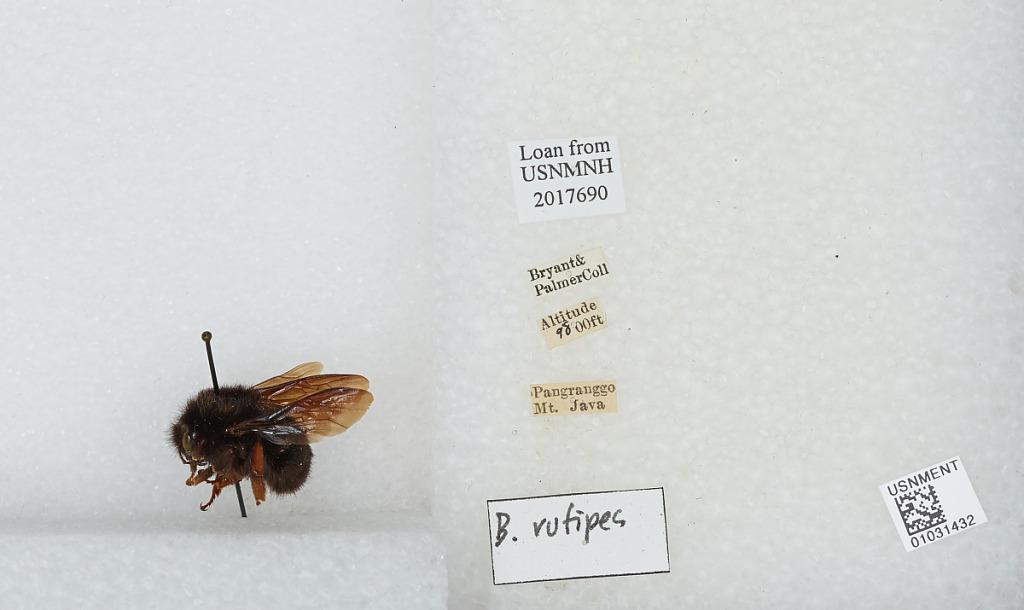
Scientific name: Bombus (Rufipedibombus) rufipes Lepeletier
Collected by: Bryant & Palmer
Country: Indonesia
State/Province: West Java
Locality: Mount Pangranggo